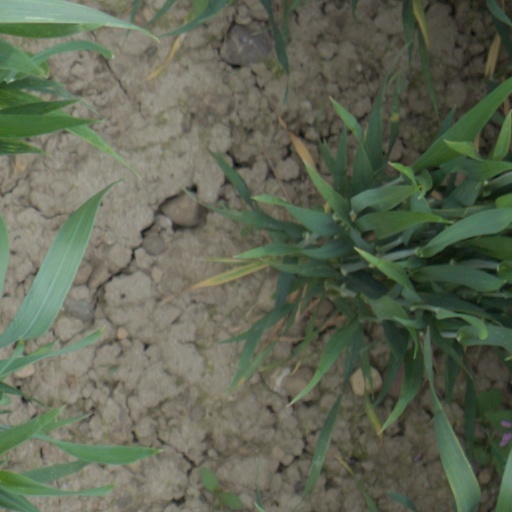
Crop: wheat